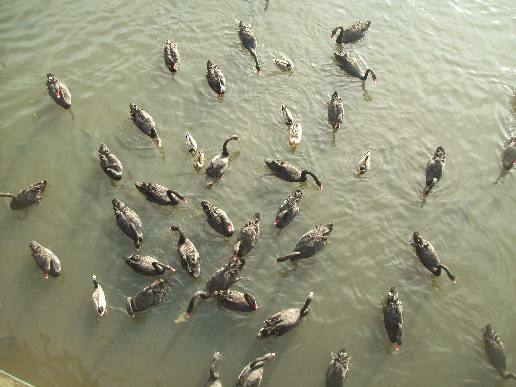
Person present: No